Waseda Law School

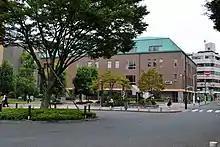
The building that housed Waseda Law School

Waseda Law School (Graduate School of Law) was 9th out of all the 74 law schools in Japan according to the ratio, 63.95%, of the successful graduates who passed the bar examinations from 2007 to 2017 on average.